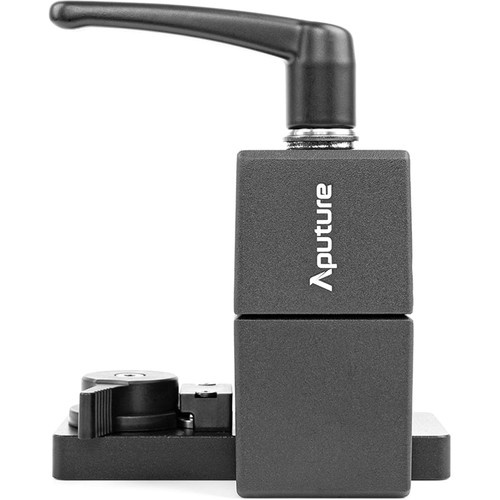
Aputure Lightning Clamp
Características clave: Abrazadera de soporte con sistema de liberación rápida. Incluye placa de liberación rápida. Mango de trinquete. La versátil abrazadera Lightning de Aputure cuenta con una mandíbula ajustable que se puede sujetar a una amplia variedad de tamaños de soporte,así como un mango de trinquete para apretar fácilmente.El receptor de liberación rápida integrado tiene una palanca para el pulgar para facilitar la apertura.Monte los balastros Aputure directamente sobre un soporte de iluminación. Especificaciones Abrazadera Lightning De Aputure Tipo de abrazadera Mandíbula Montaje Montaje No especificado por el fabricante Información de embalaje Peso del paquete 2,21 libras Dimensiones de la caja (LxAnxAl) 6,4x5,3x4,2
Brand: Aputure
Category: Cameras & Optics > Photography > Lighting & Studio > Studio Stand & Mount Accessories